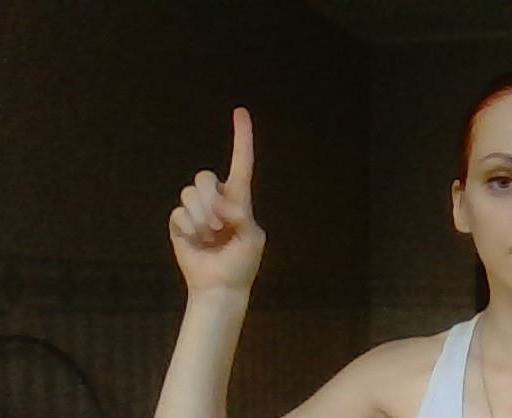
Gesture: one